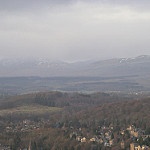
Scene: Outdoor